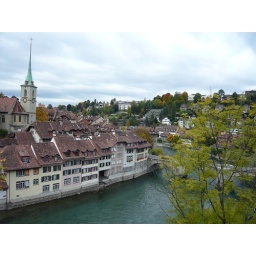
Aare river from Nydegg bridge in Bern, Switzerland